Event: Nepal Earthquake
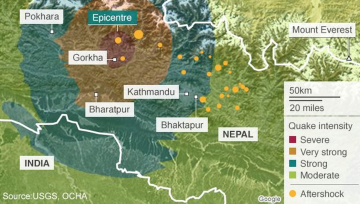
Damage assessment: damage